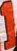
Number: 1